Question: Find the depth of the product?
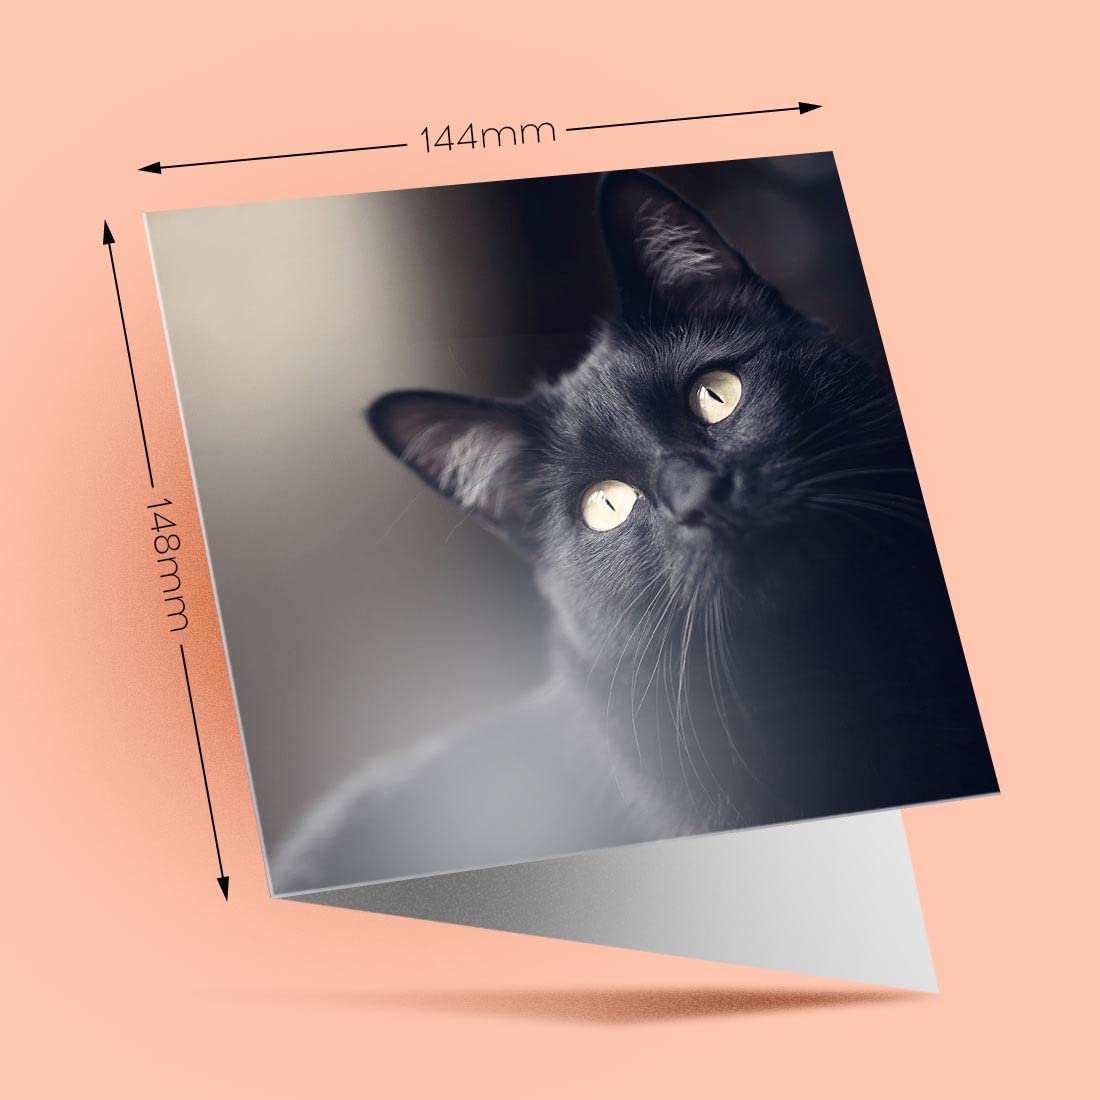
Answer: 148.0 millimetre